Hoodie

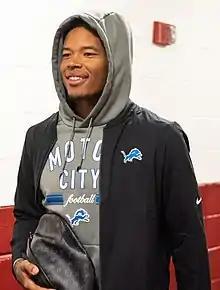
American football player Marvin Jones wearing a hoodie

A hoodie is a type of sweatshirt with a hood that, when worn up, covers most of the head and neck, and sometimes the face.